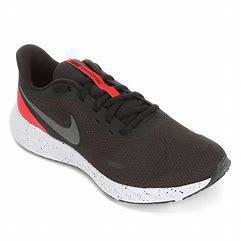
Brand: Nike
Model: Revolution 5